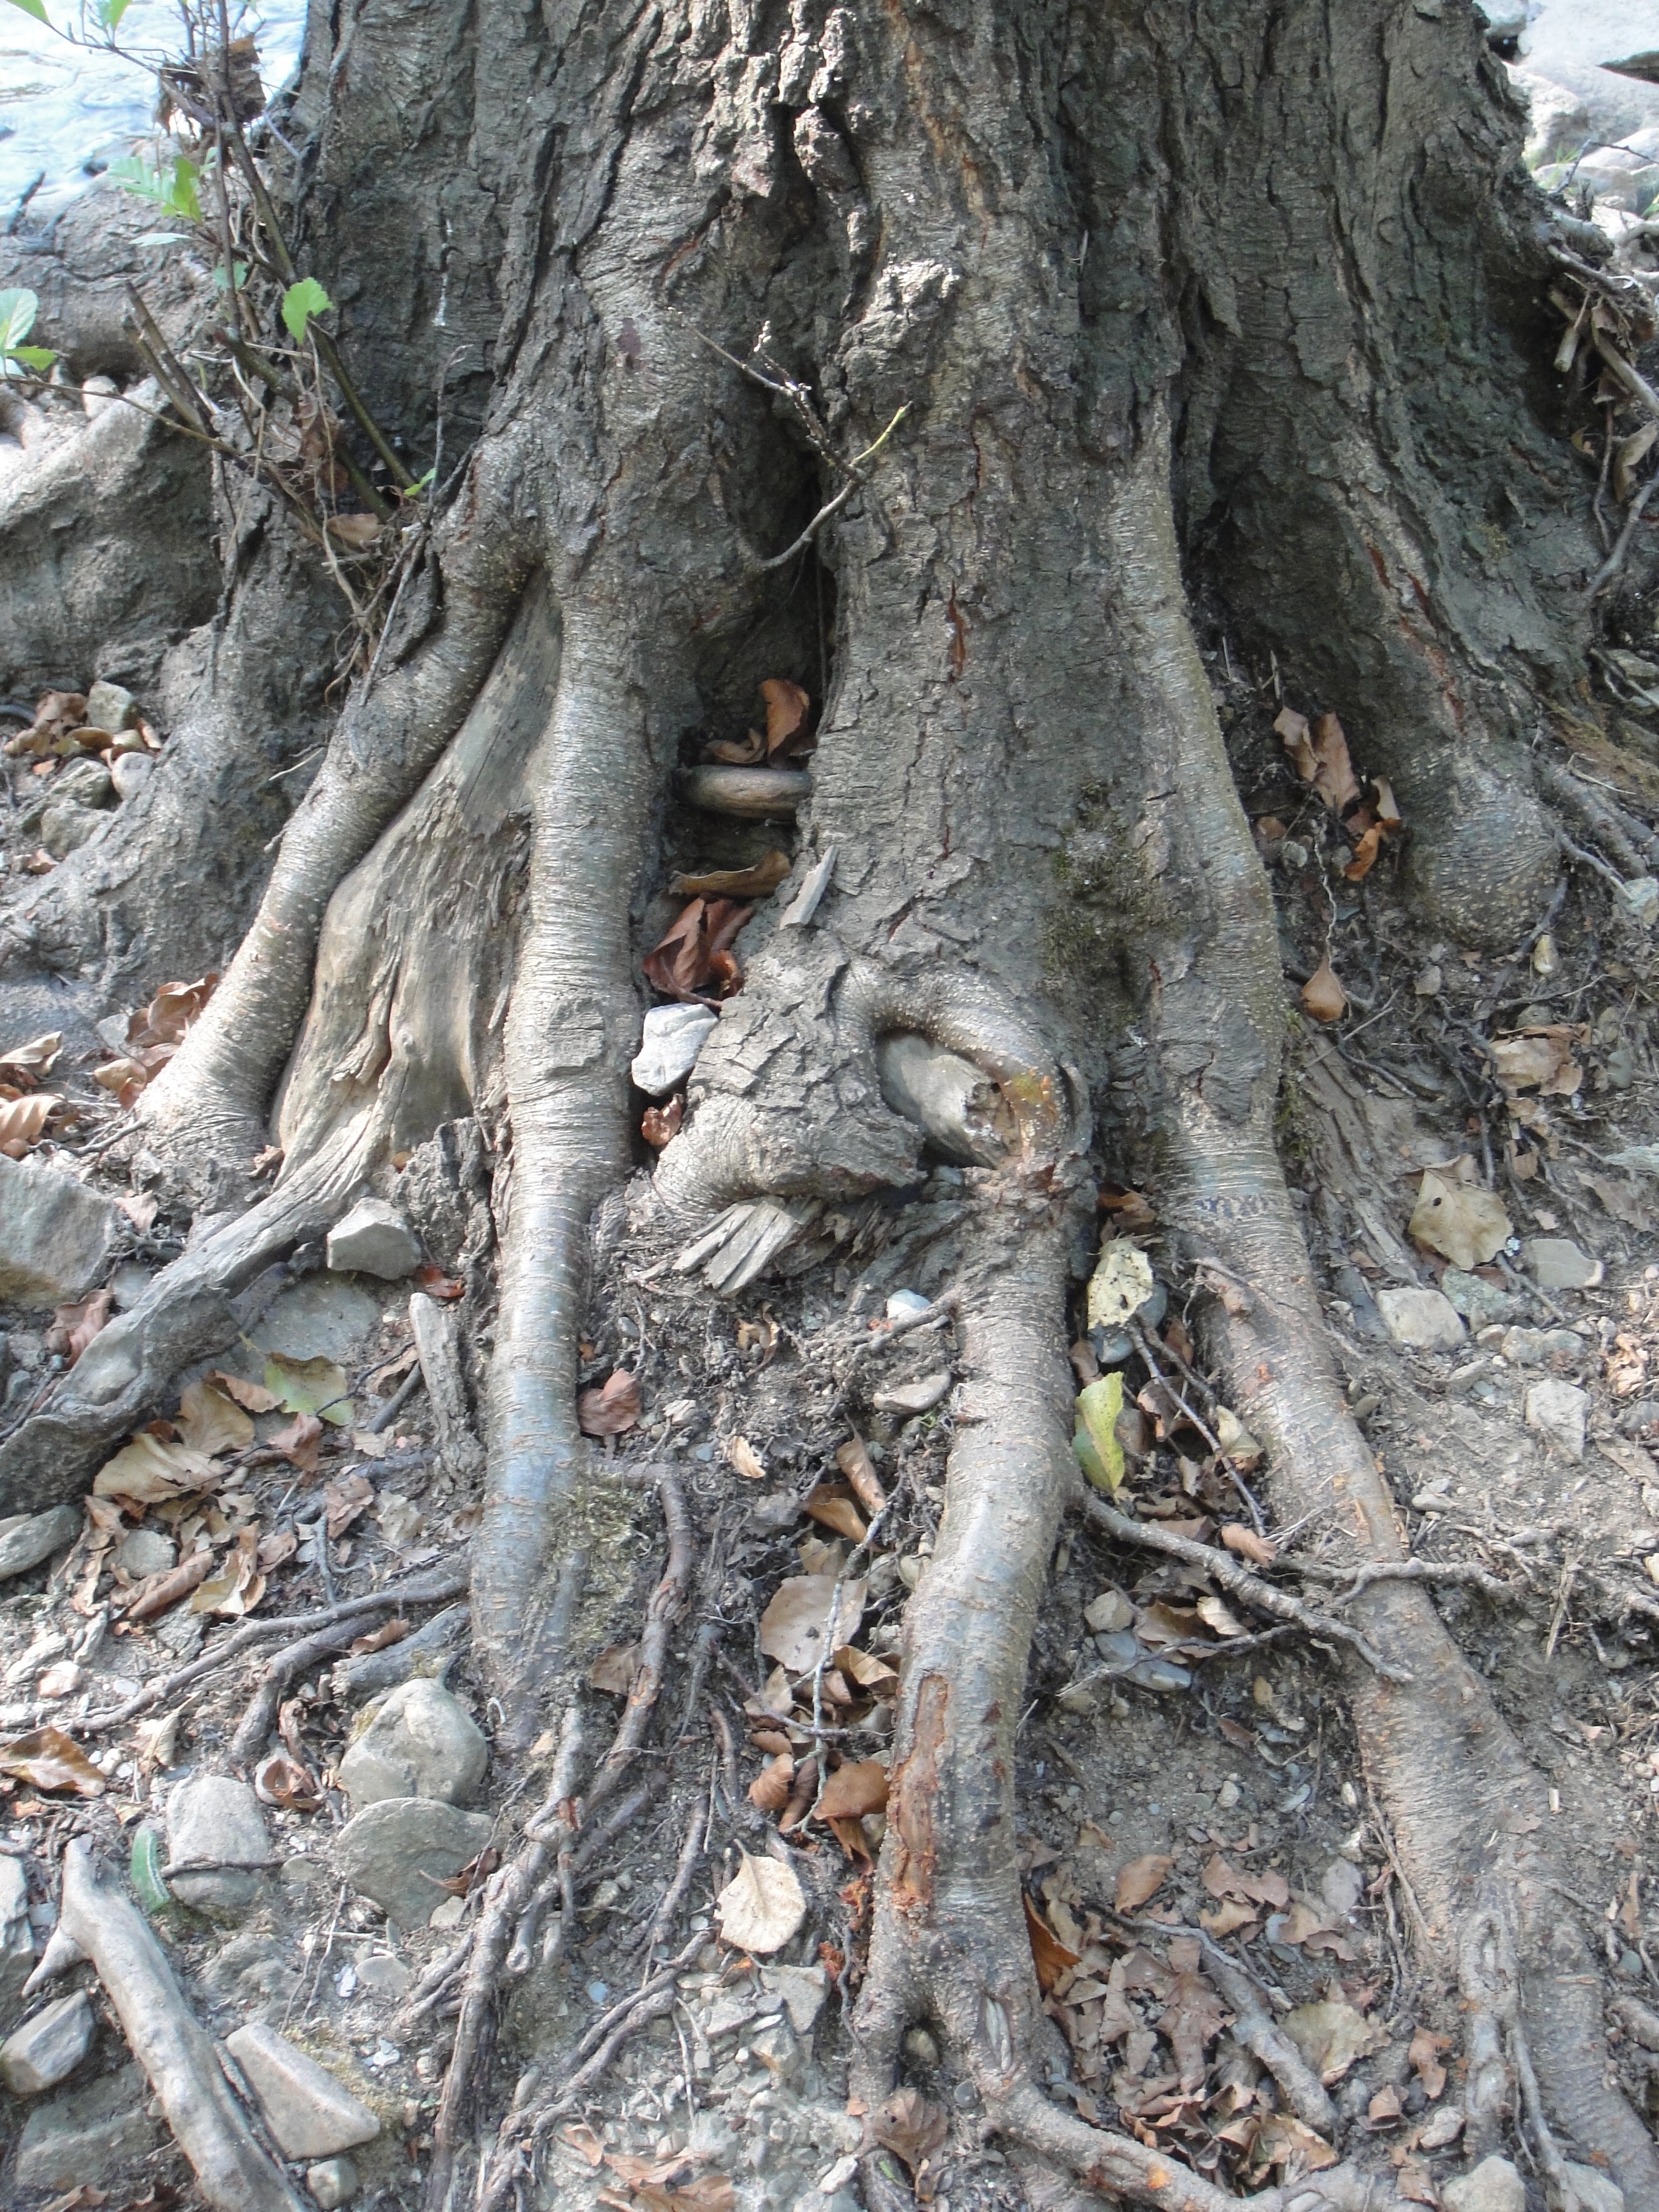
tree, nature, branch, plant, wood, leaf, trunk, botany, flora, root, roots, woodland, flowering plant, plant stem, woody plant, land plant